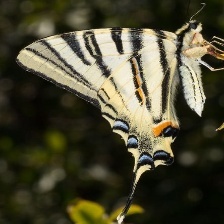
Species: SCARCE SWALLOW